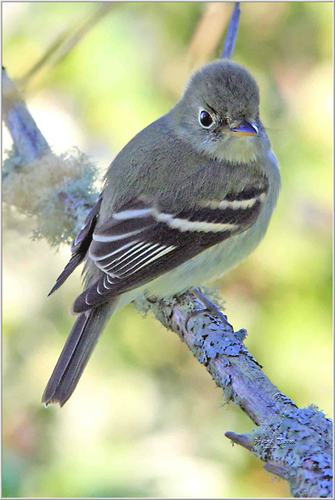
this bird's head is fluffy and it's eyebrows makes it look angry; it is a light brown color with darker brown wings and white mixed into the wings.
small bird with grey crown and small blue bill and a grey breast
this is a bird with yellow and blue breast and dark wingssmall green blue grey and white bird with medium tarsus and small beak
this bird has a large head with a round body and short beak.
this bird is black with white and has a very short beak.
this bird has wings that are black and grey and has a white belly
this bird is gray and brown in color, with a small sharp beak.
the bird has striped wingbars, a grey breast and belly and a small bill.
this small bird is grey, lighter on the belly and throat, then darker on the wings with white wing bars and its bill is short and pointed.
Species: Yellow Bellied Flycatcher